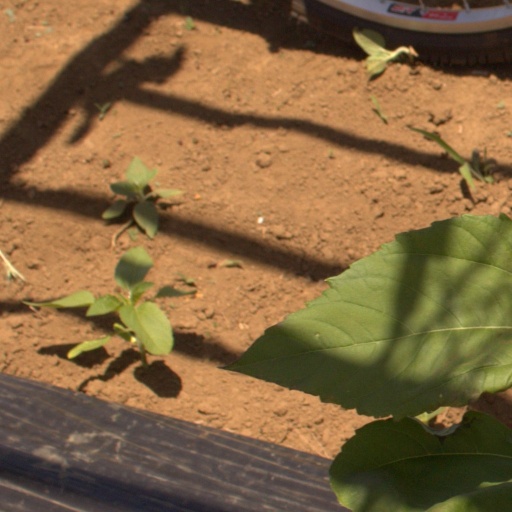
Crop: Jerusalem artichoke